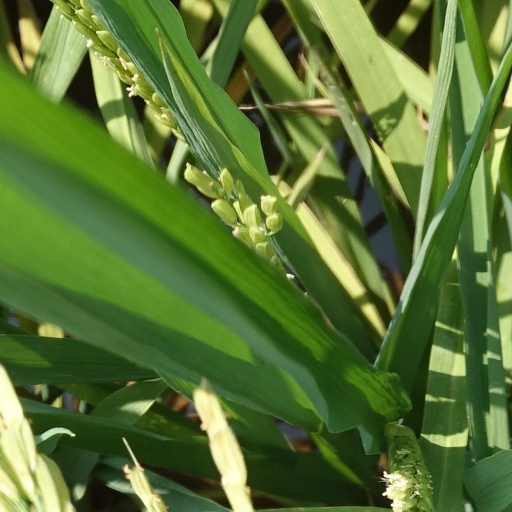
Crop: rice